Nissan Fairlady Z (S130)

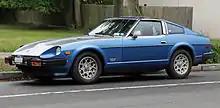
Datsun 280ZX Turbo

The turbocharged 280ZX used a single Garrett AiResearch TB03 turbocharger with an internal wastegate, and no intercooler. Nissan's design philosophy at the time led to boost being limited to 6.8 psi (0.47 bar), despite the lowered compression of the turbo engine (7.4:1 with dished, cast aluminum pistons). Additional changes over the naturally aspirated engine included a higher volume oil pump, an oil cooler on automatic models, and Nissan's Electronic Concentrated Control System (ECCS).